Assentoft

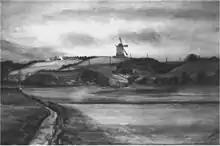
Essenbæk Farm (left) and Essenbæk Mill (middle) in 1921.

After the Reformation in Denmark, the king confiscated Essenbæk Abbey and its estate in 1540, and established Assentoft (Assentofftt) in 1579. When Essenbæk Farm and Essenbæk Mill (Essenbech Møllested; "Essenbæk Mølle") were acquired on August 22, 1661 from the king by Hans Friis, there were 10 farms, four smallholdings and five houses in Assentoft. The town's location on moraine hills reveals that agriculture was prioritized there, and cattle were probably kept on the meadows below the town.